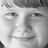
Emotion: happy